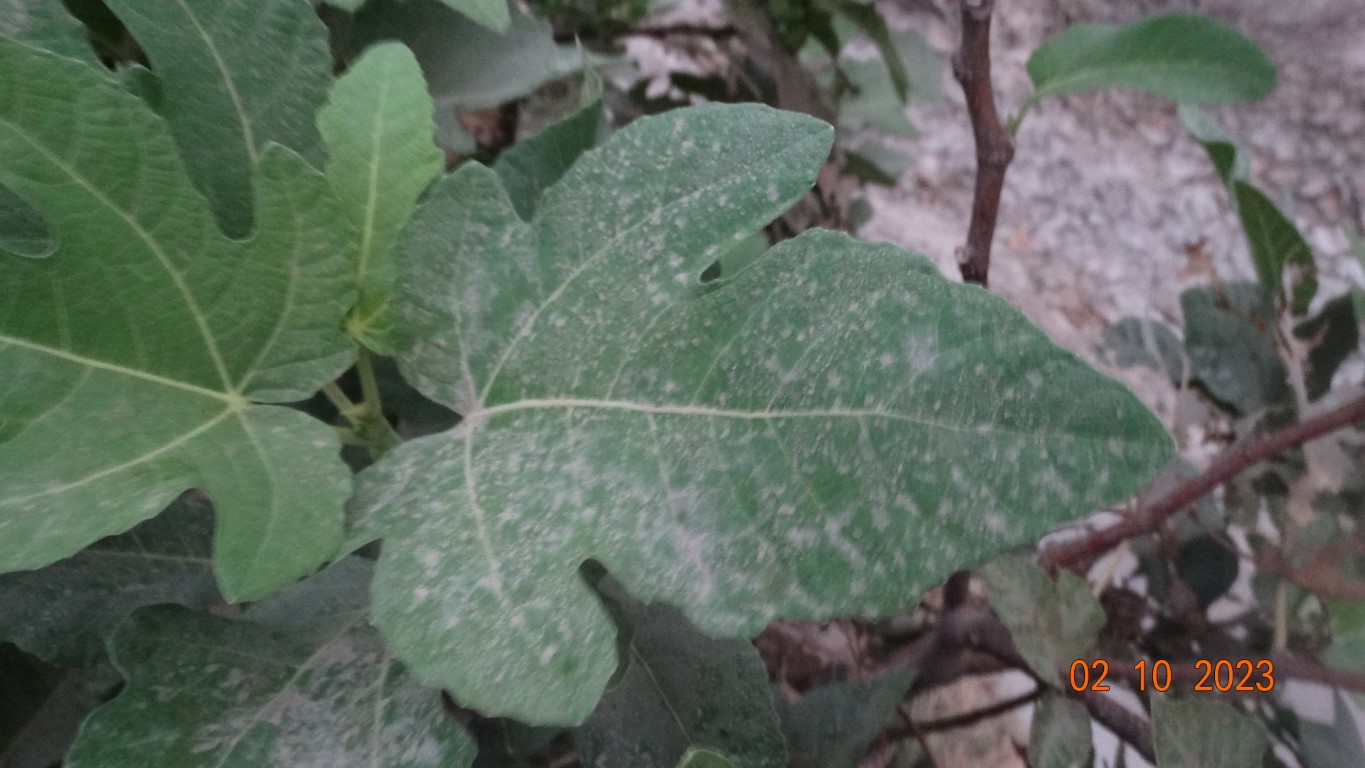
Label: healthy